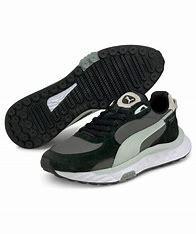
Brand: Puma
Model: Wild Rider